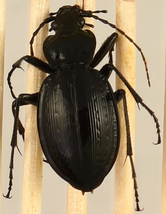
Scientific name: Carabus goryi
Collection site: Mountain Lake Biological Station NEON (MLBS), plot MLBS_008